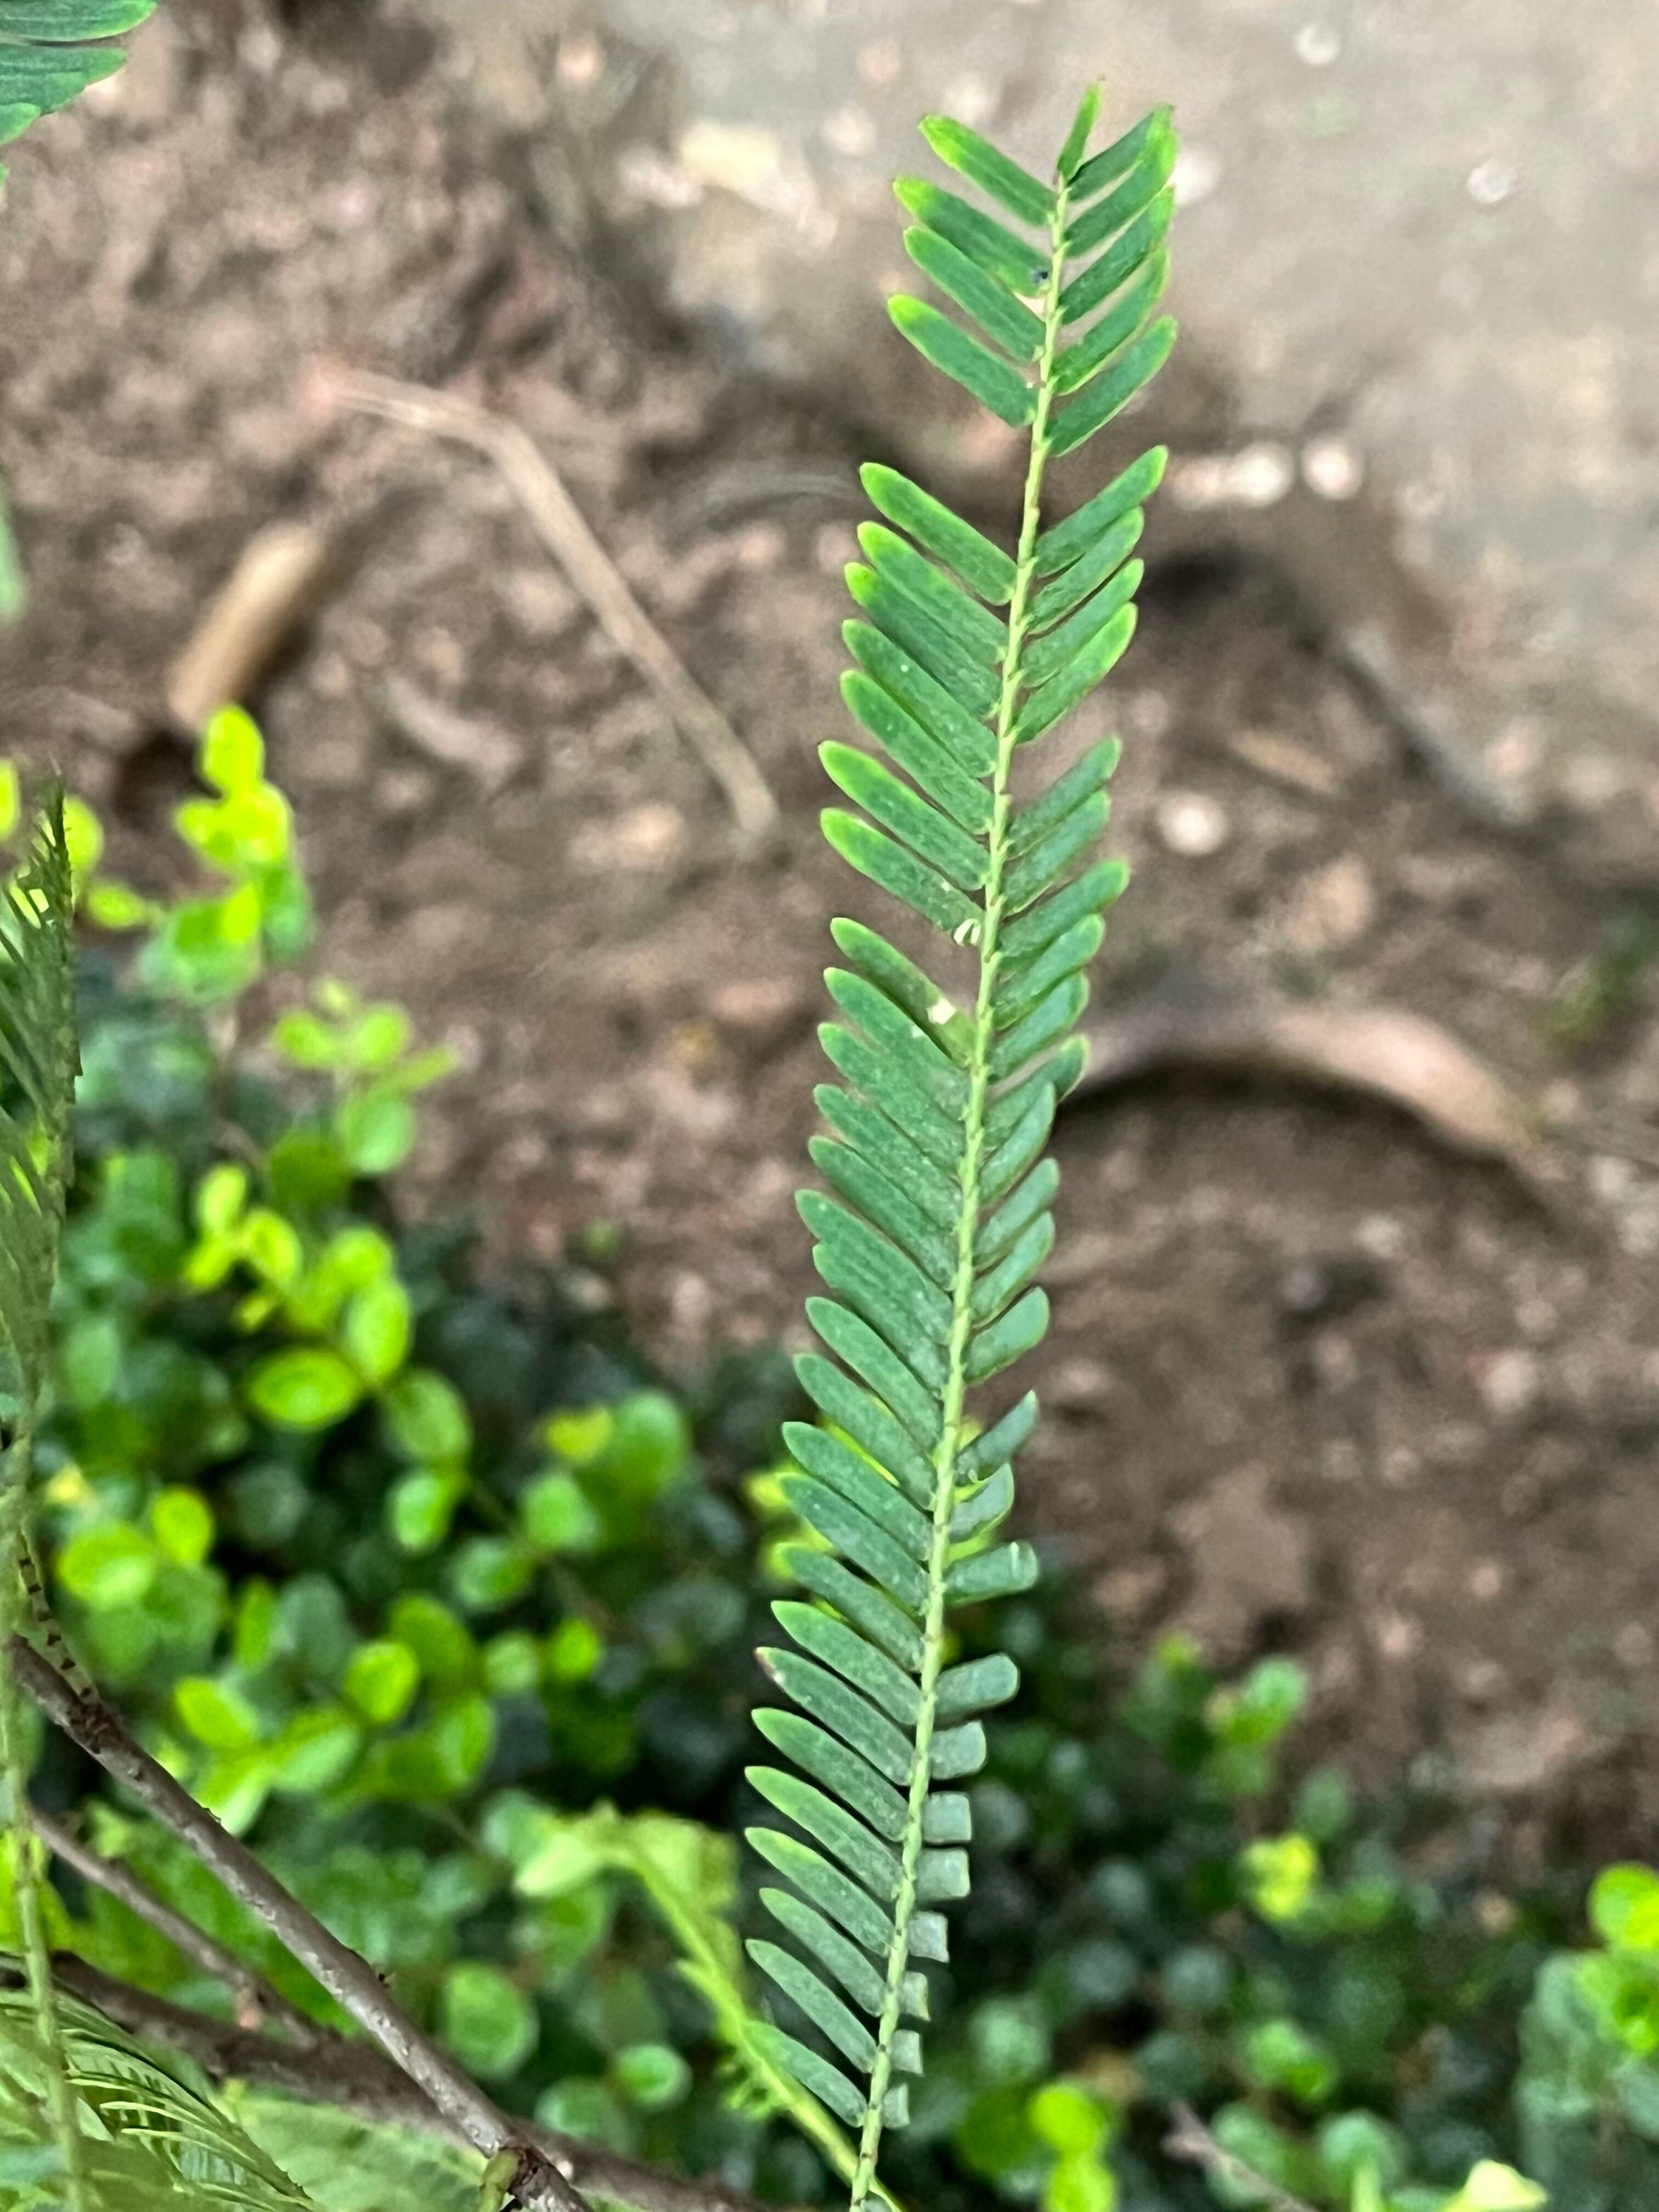
Plant species: phyllanthus-emblica